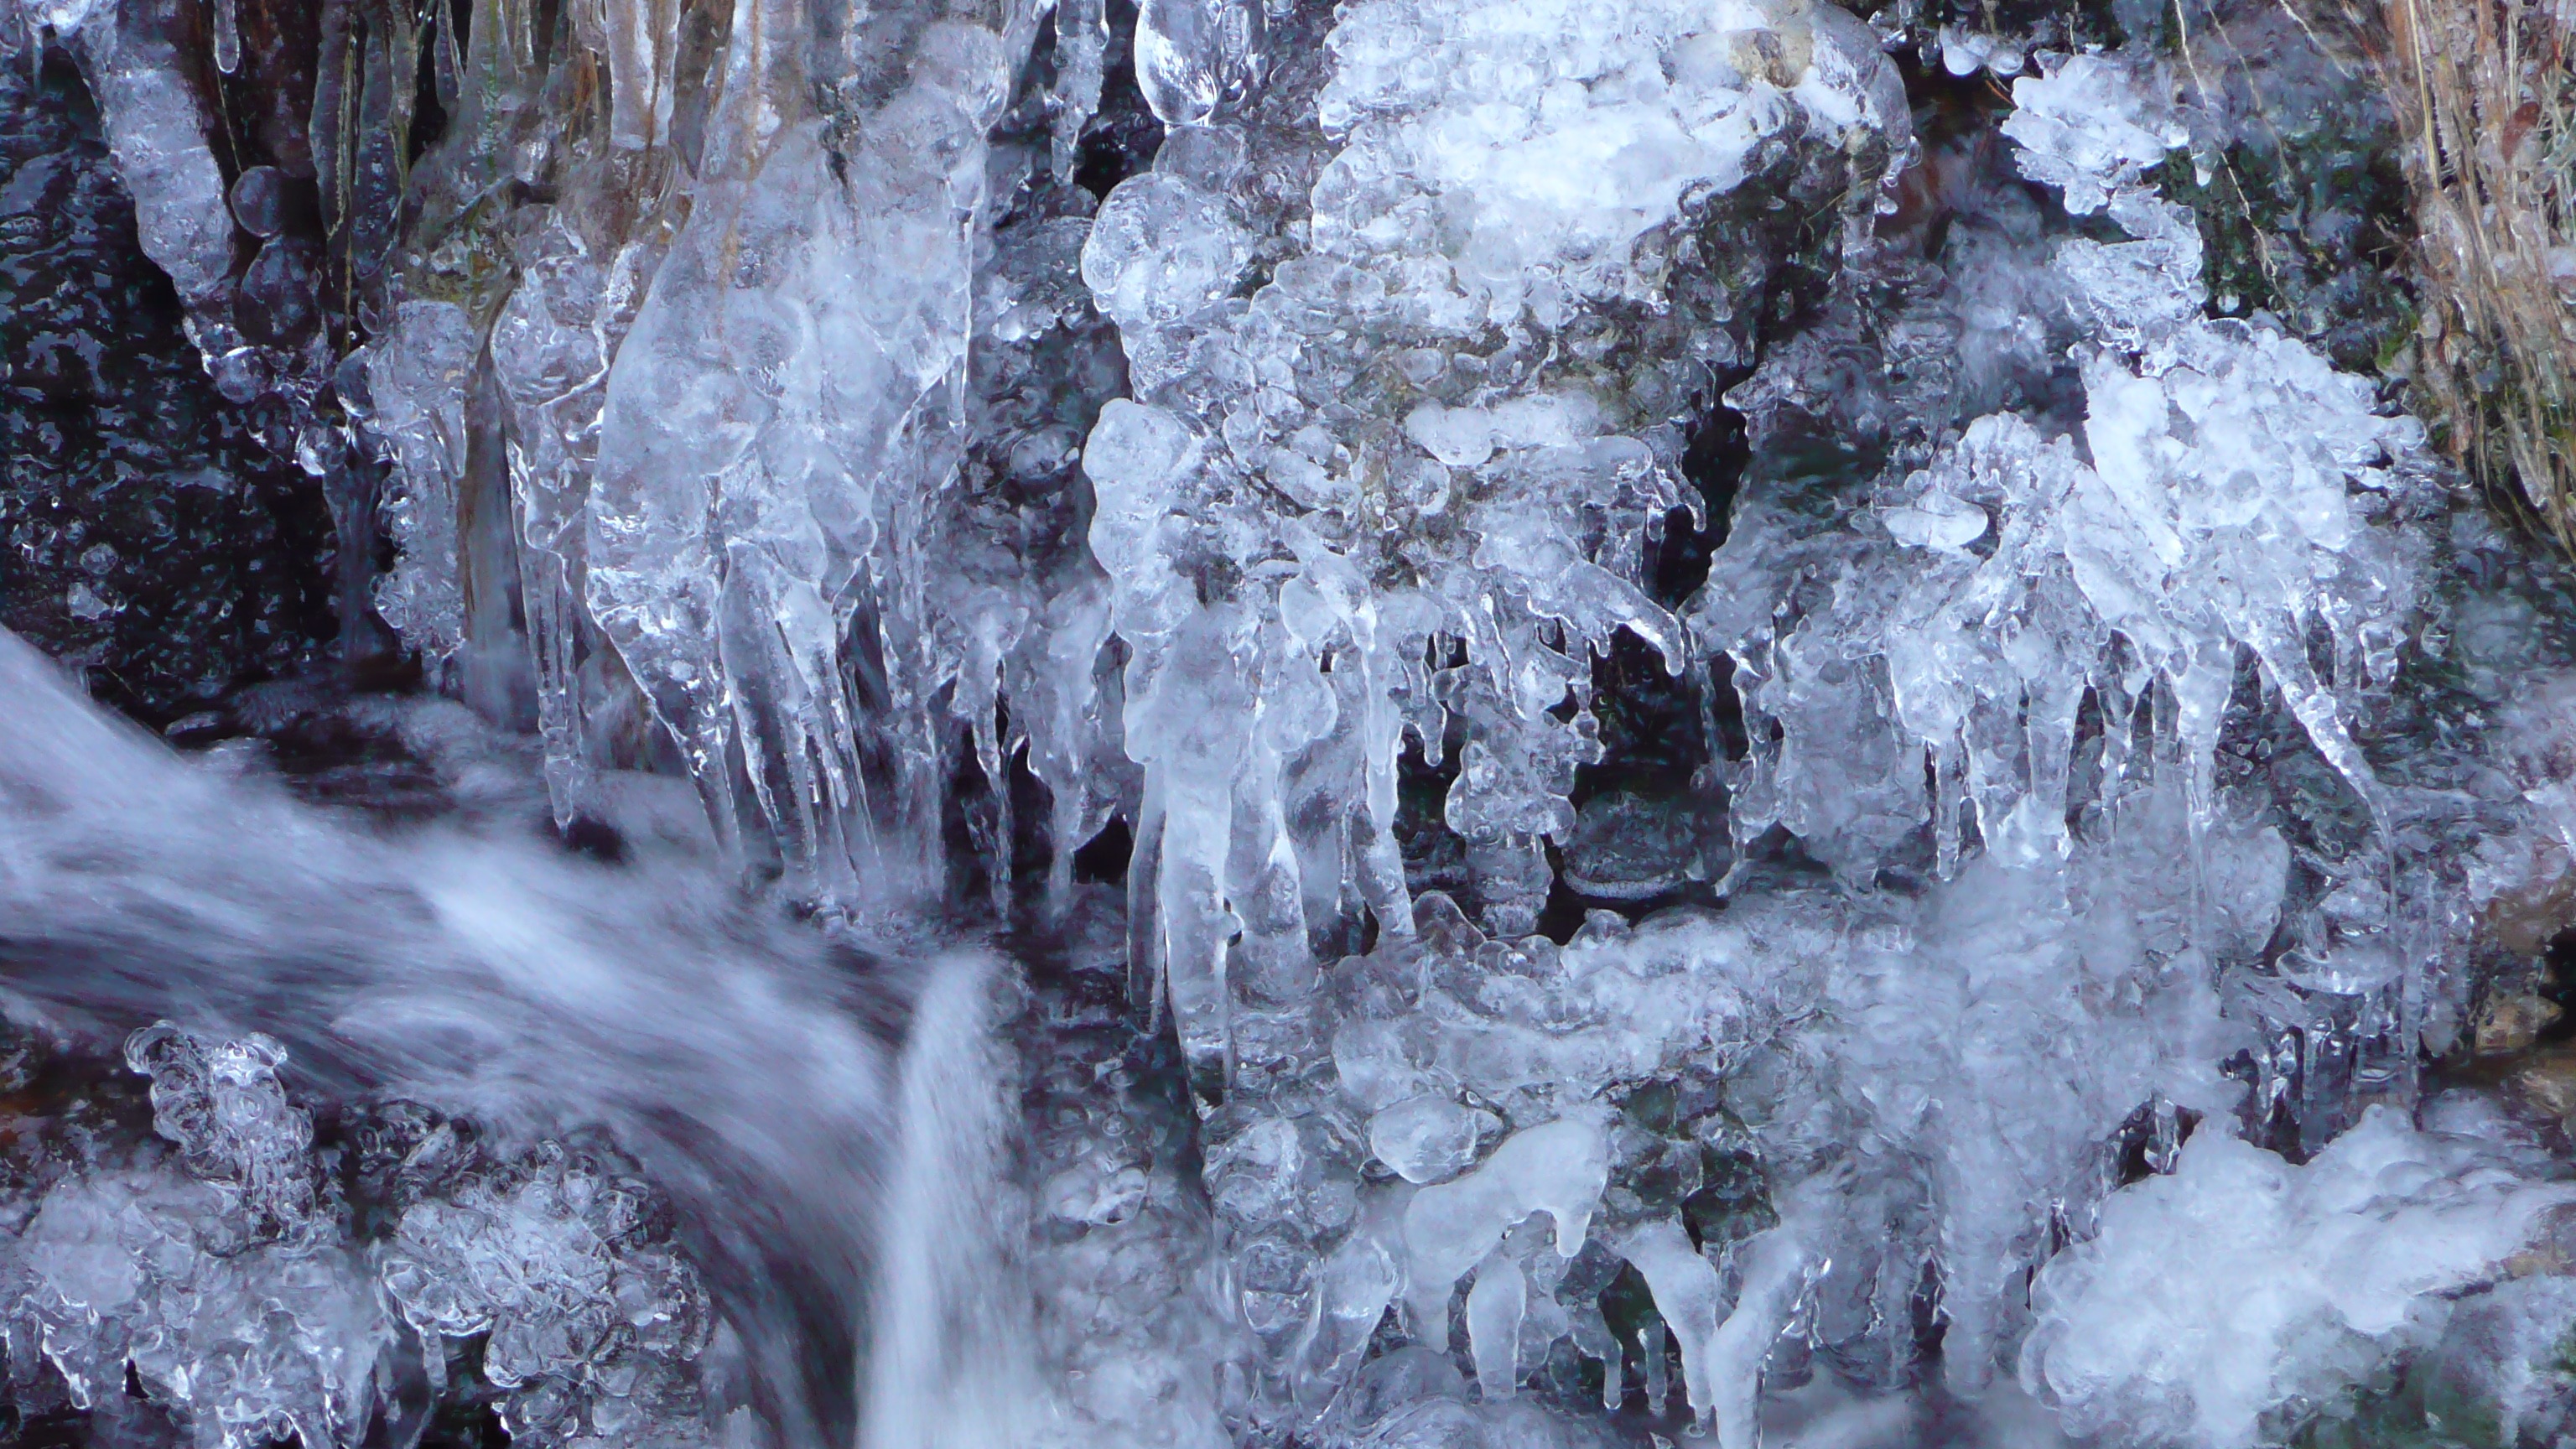
water, nature, waterfall, snow, winter, white, formation, stream, ice, season, icicle, water feature, freezing, geological phenomenon